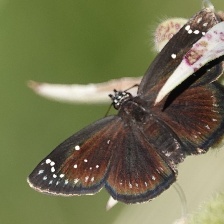
Species: SOOTYWING